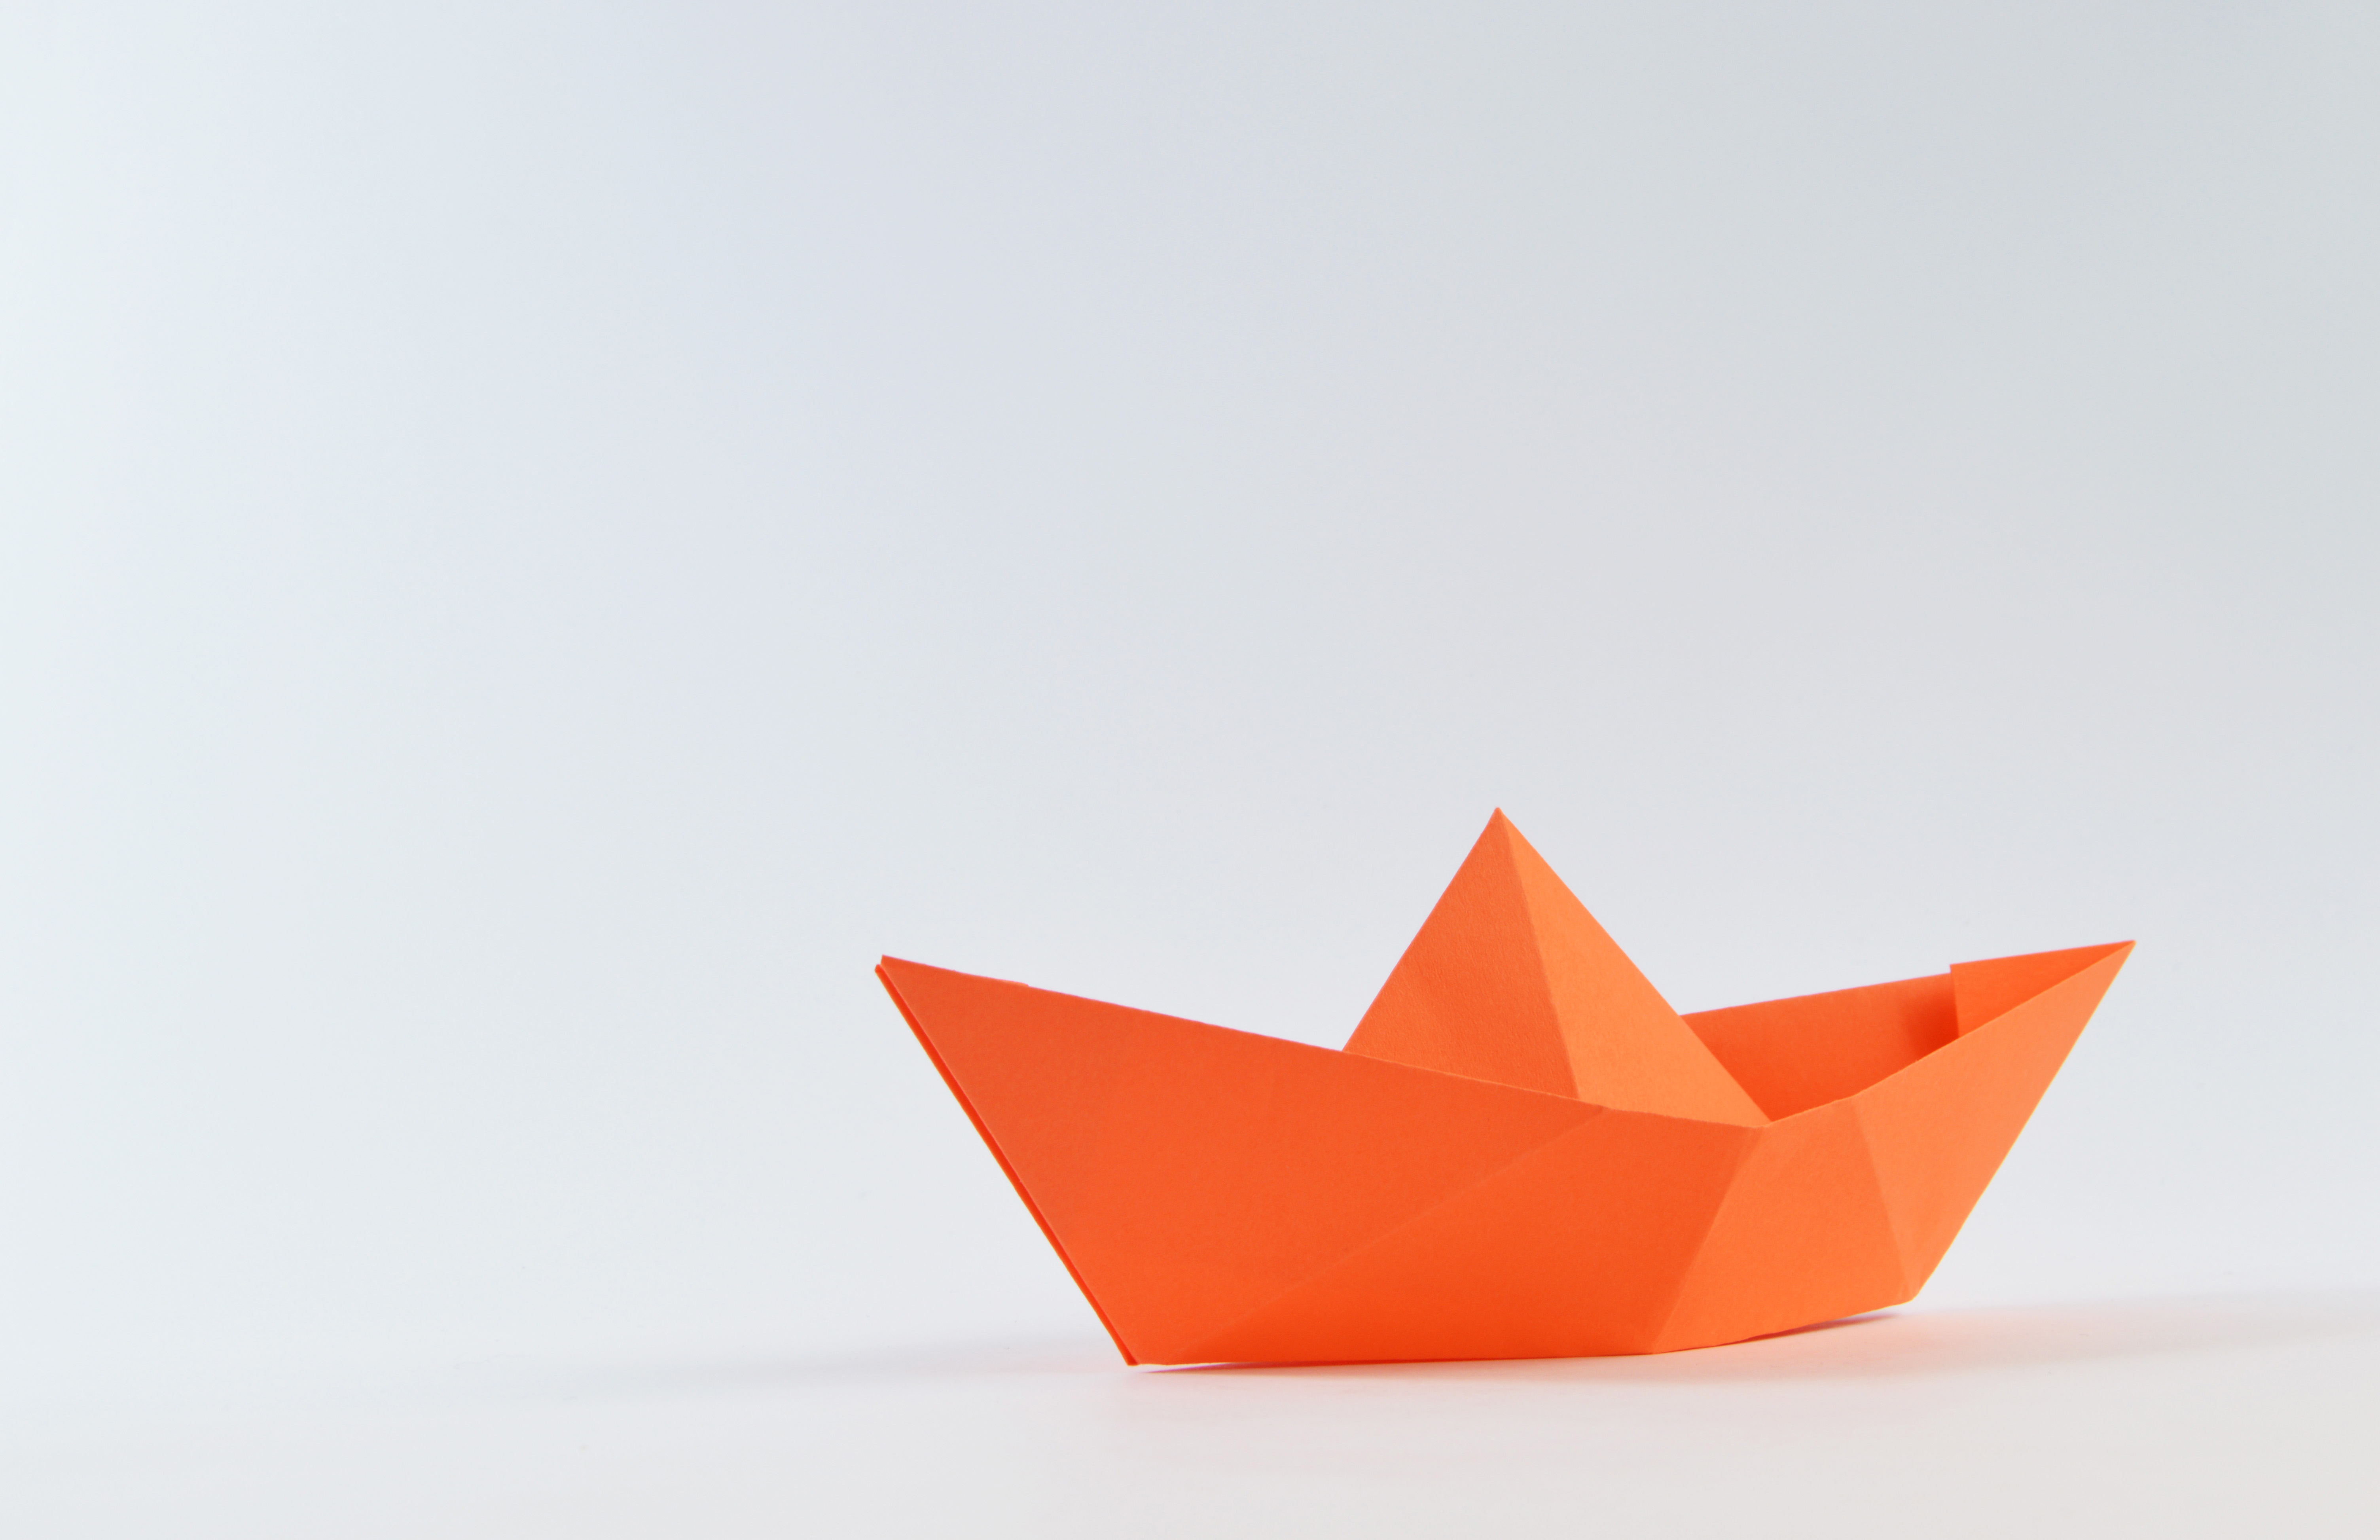
boat, wheel, ship, vessel, paper, sailboat, art, illustration, shape, folding, origami, origami paper